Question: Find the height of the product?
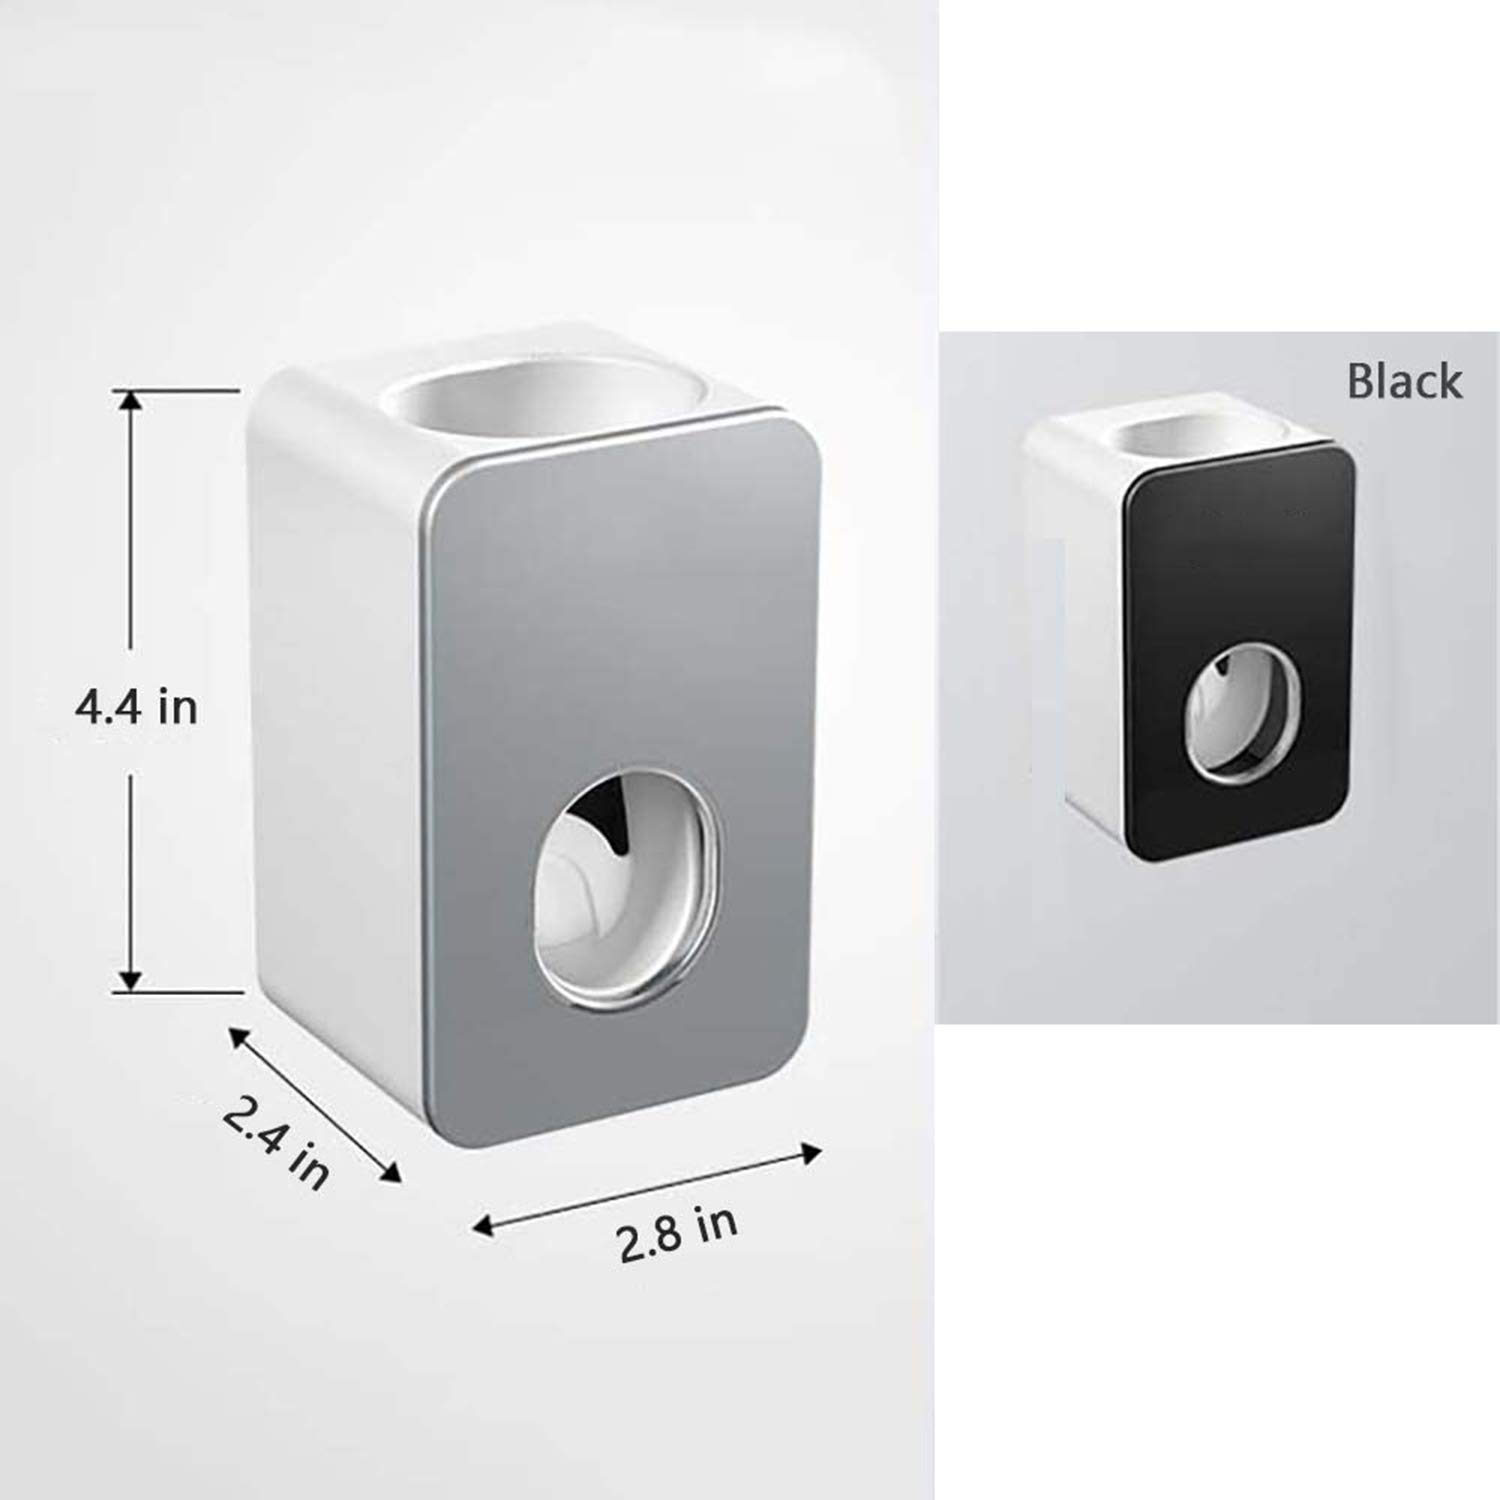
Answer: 4.4 inch